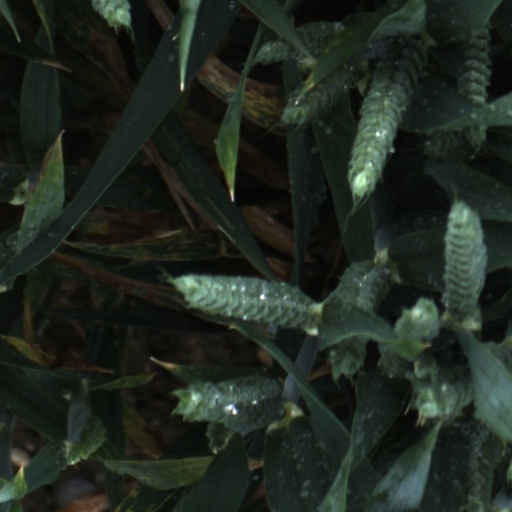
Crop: wheat